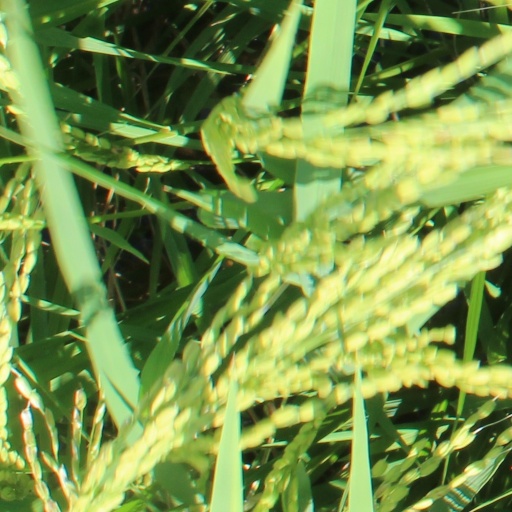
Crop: rice